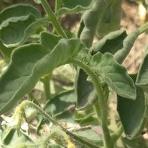
Crop: Tomato
Condition: virosis-d